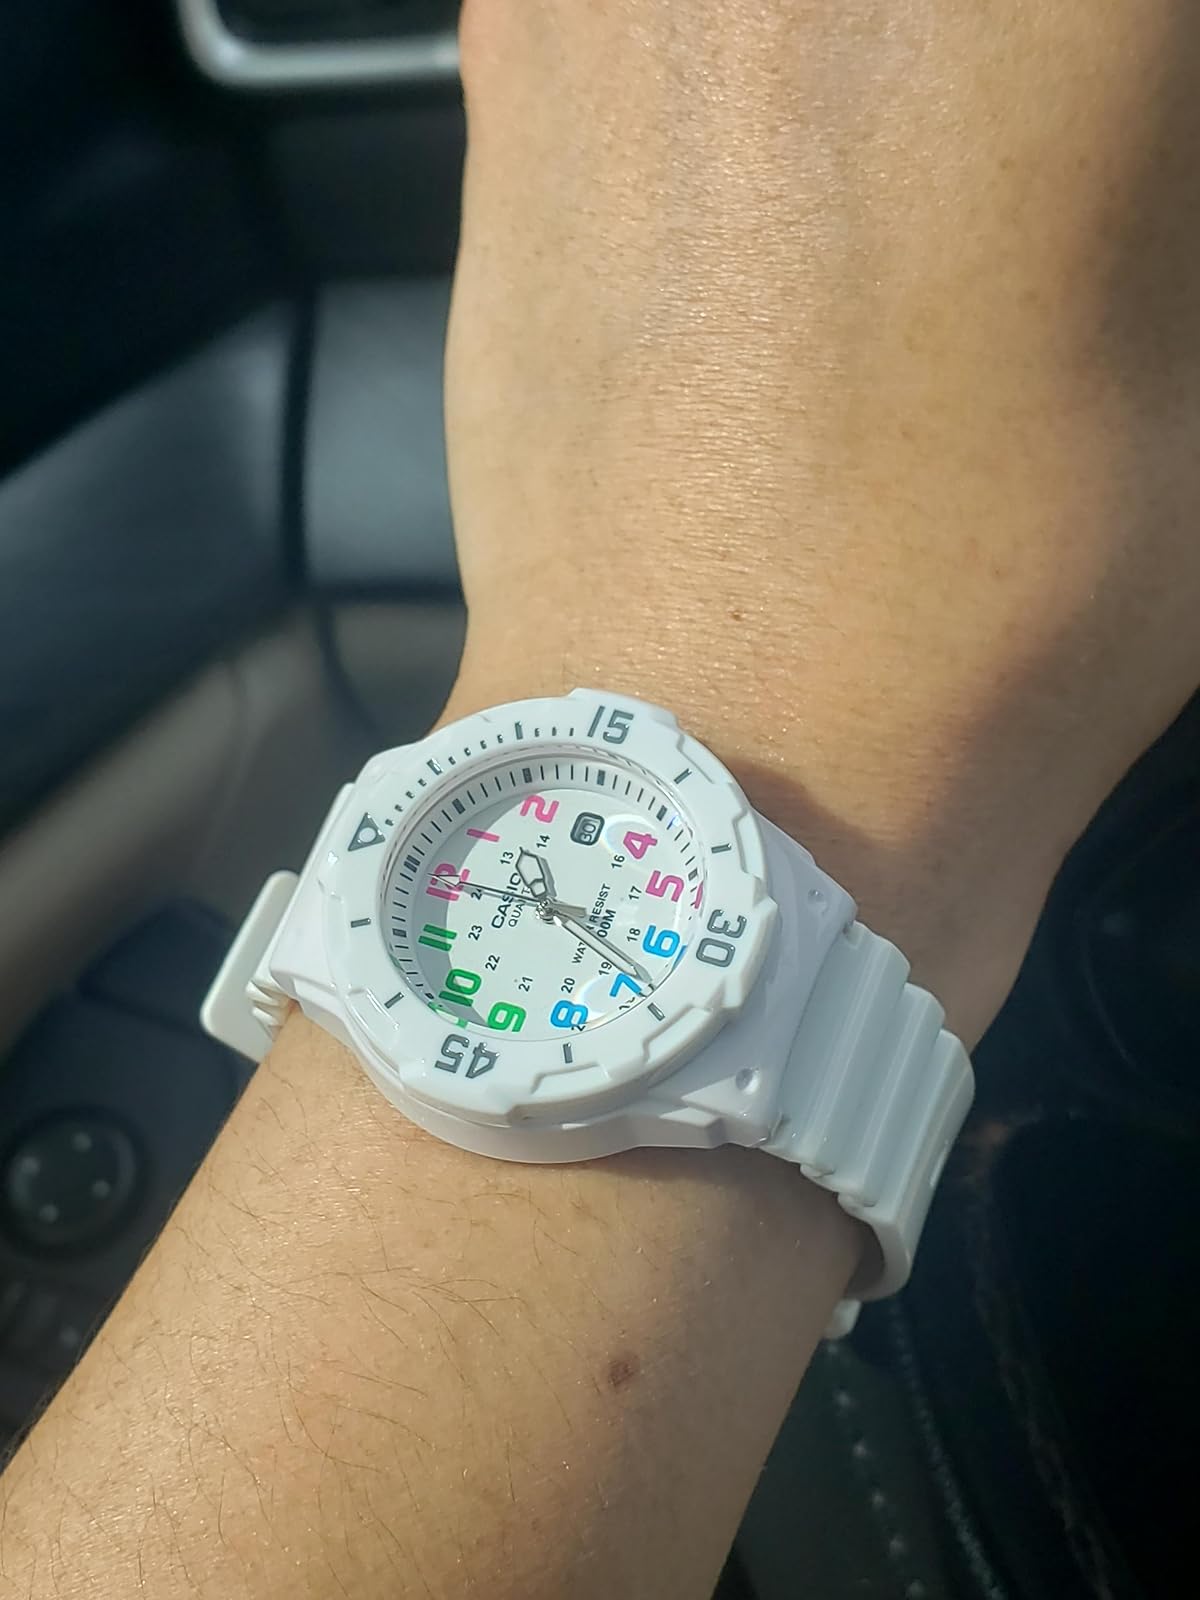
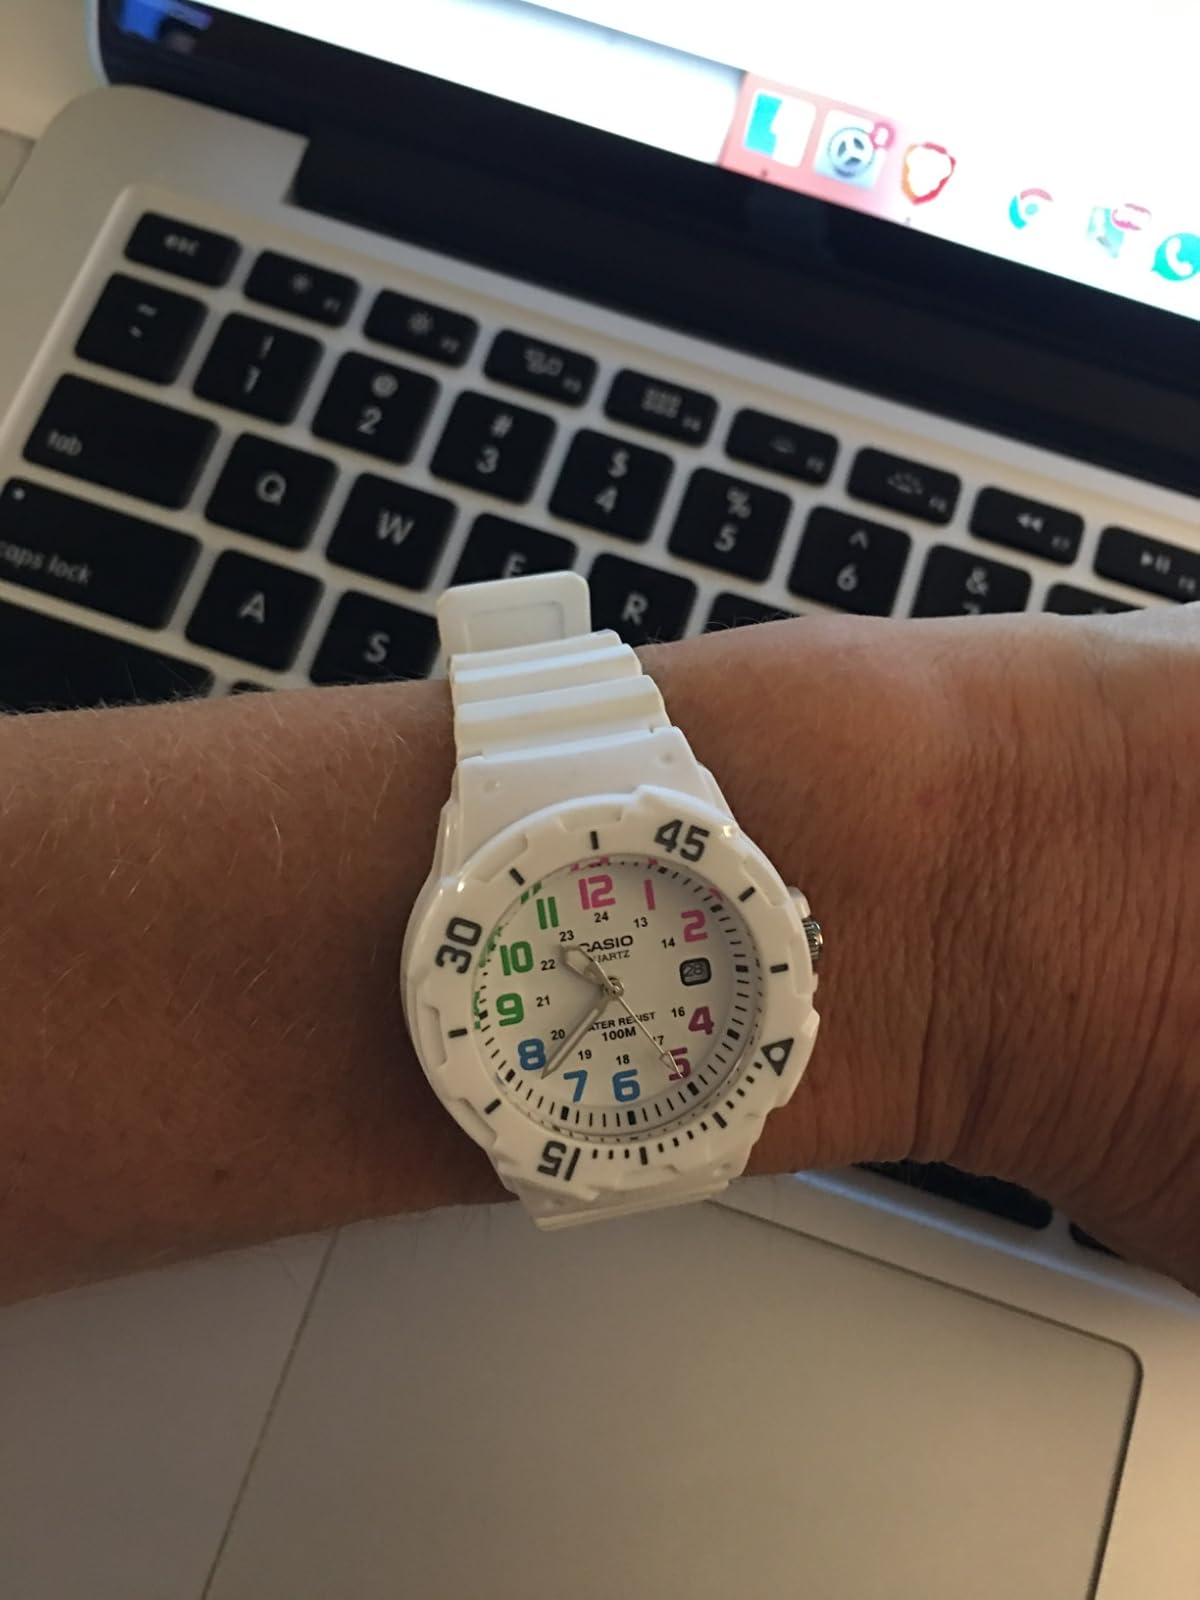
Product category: accessories_watch
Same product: yes